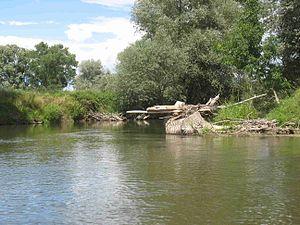
L'Opava est une rivière de République tchèque et de Pologne de 119 km de long. Elle est un affluent en rive gauche de l'Oder.